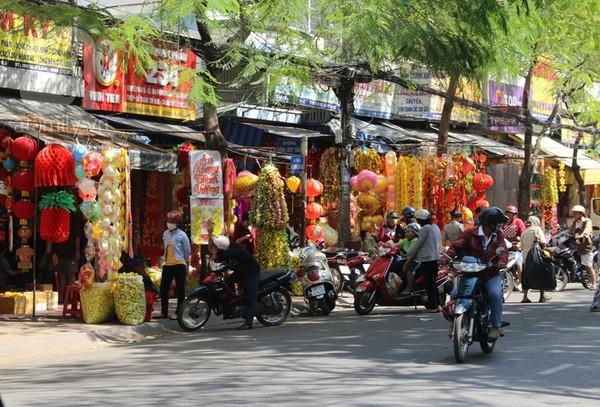
có nhiều quầy hàng bán đồ trang trí ở bên đường